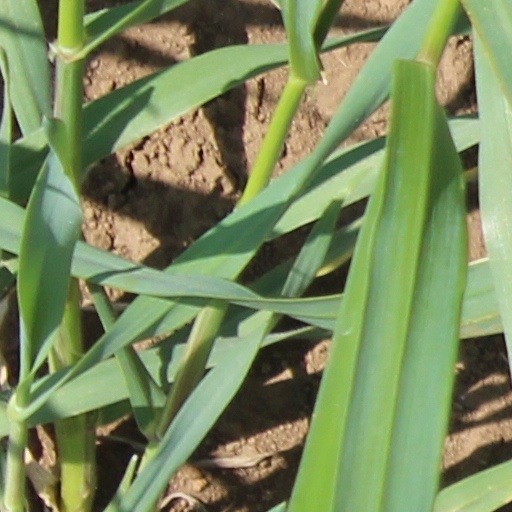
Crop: wheat